Sustainable Development Goal 6

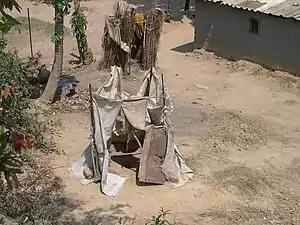

The United Nations (UN) has determined that access to clean water and sanitation facilities is a fundamental human right. However, only a few countries have written the human right to water into enforceable legislation creating serious problems for people wishing to use legal means to promote better access. Even in those countries, such as South Africa, with a clear constitutional commitment to the human right to water and sanitation it has proven difficult to obtain legal redress.